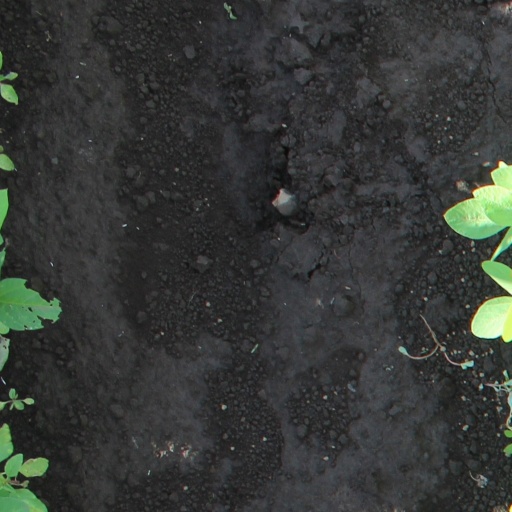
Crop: soybean